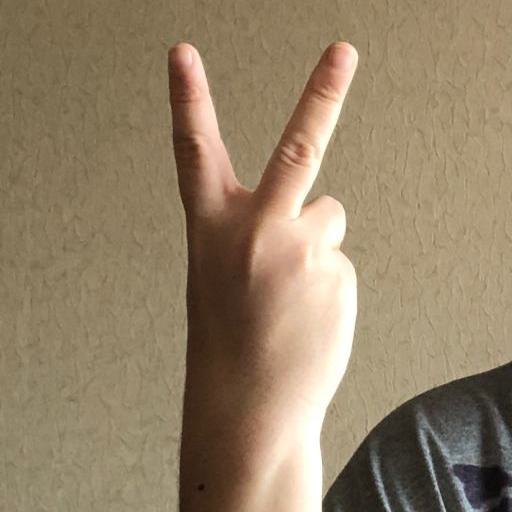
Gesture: peace_inverted